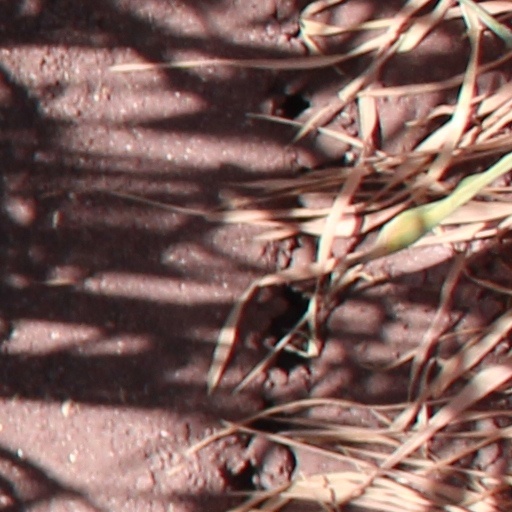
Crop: wheat